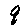
Label: 9